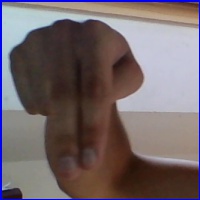
Letra: N